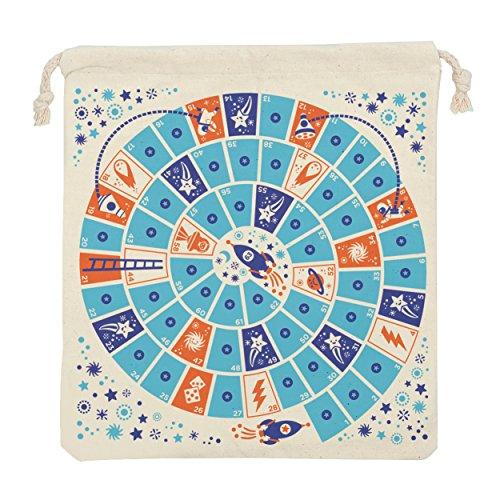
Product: Mudpuppy Space Race Travel Game
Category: Toys & Games | Games & Accessories | Travel Games
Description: Includes 4 sturdy cardboard game pieces, 2 dice, and how to play instructions.
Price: $10.65
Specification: ProductDimensions:9.5x5x0.5inches|ItemWeight:3.2ounces|ShippingWeight:3.2ounces(Viewshippingratesandpolicies)|DomesticShipping:ItemcanbeshippedwithinU.S.|InternationalShipping:ThisitemcanbeshippedtoselectcountriesoutsideoftheU.S.LearnMore|ASIN:0735353743|Itemmodelnumber:9780735353749|Manufacturerrecommendedage:5-10years